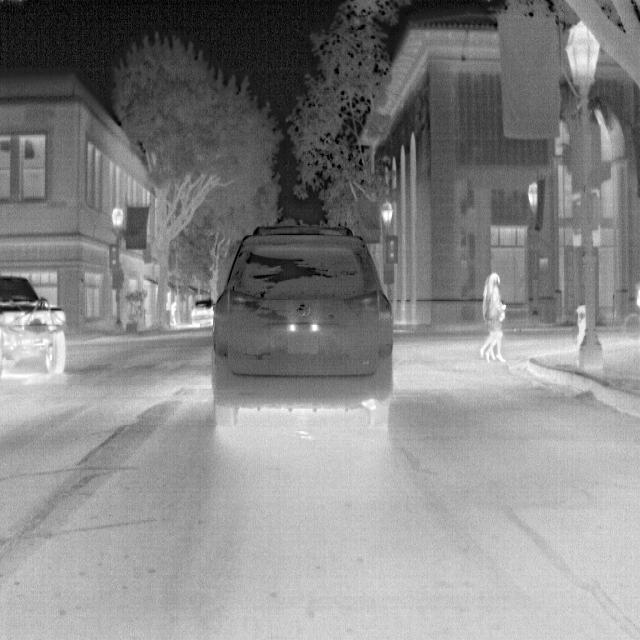
Detected objects:
label: person